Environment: real
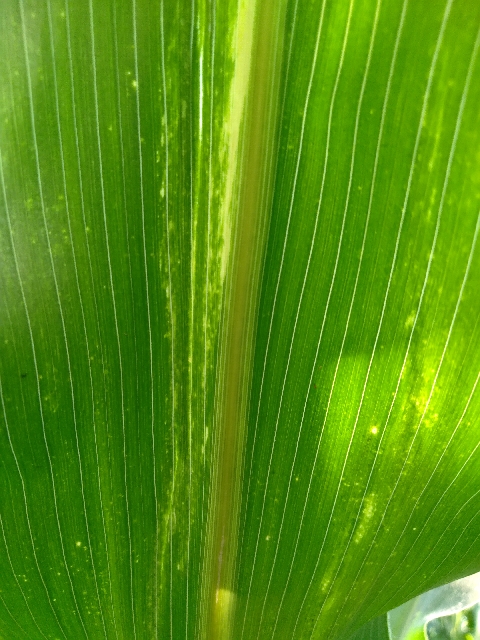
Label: lethal_necrosis